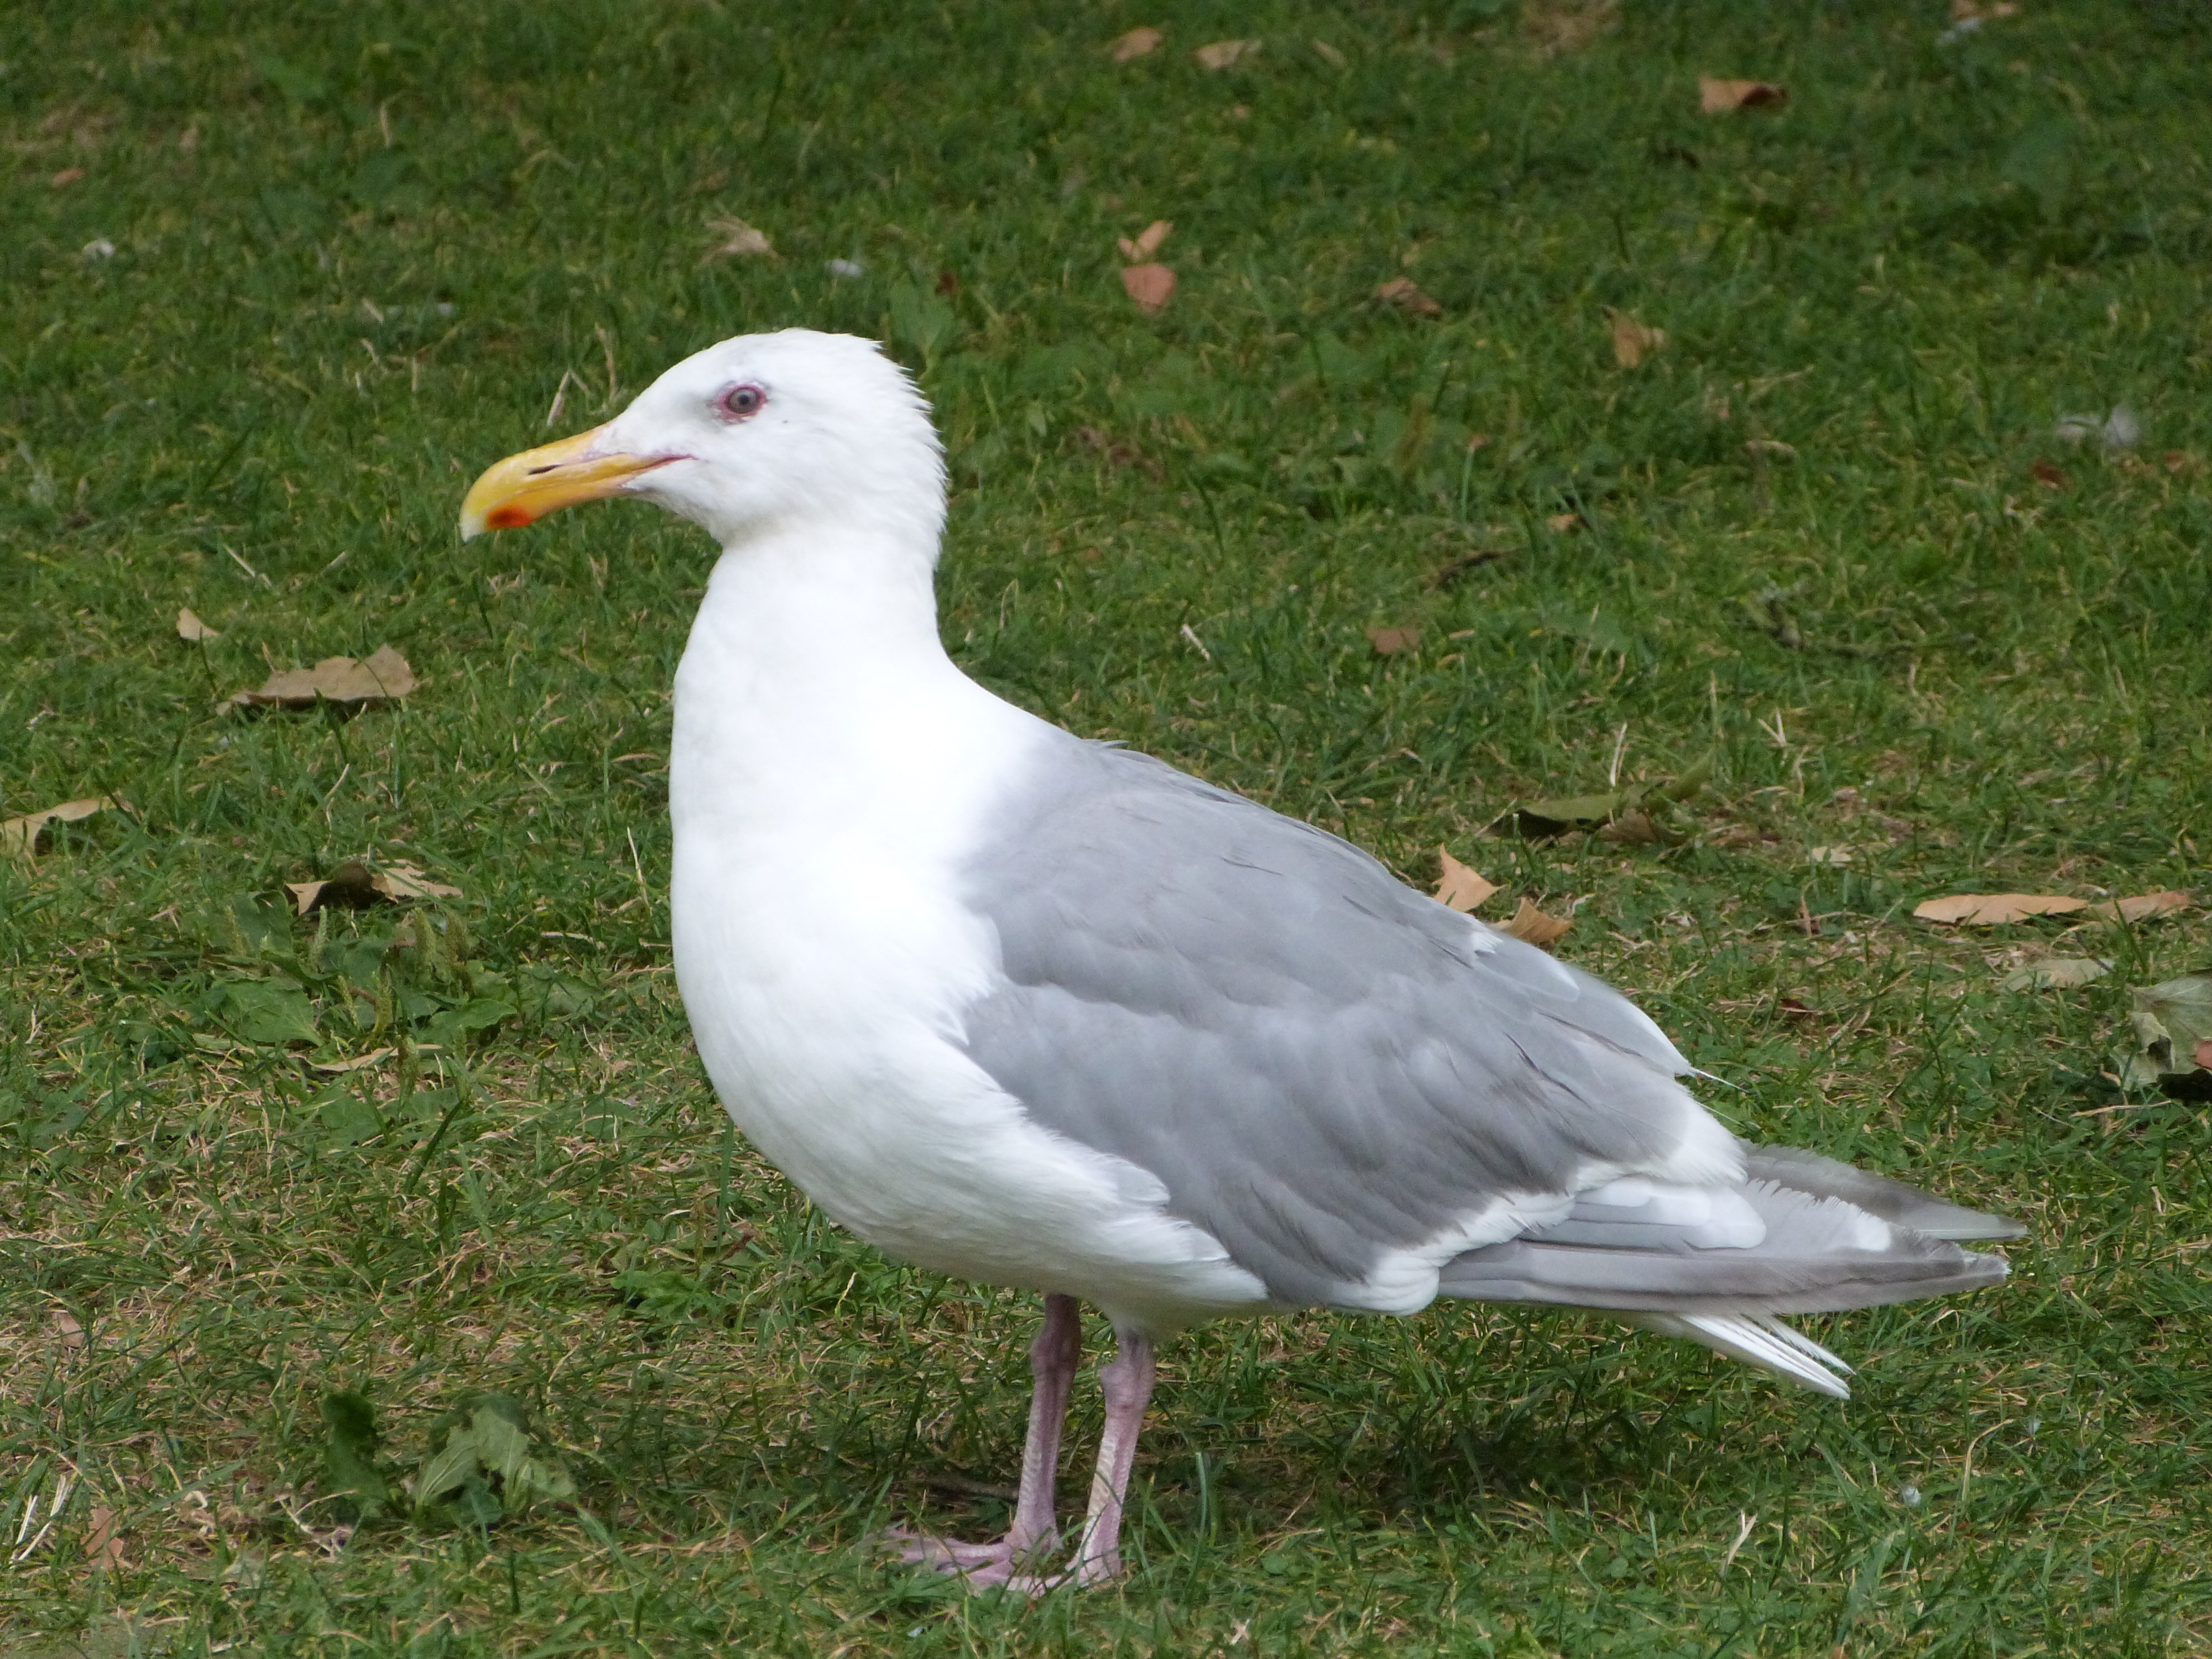
sea, nature, bird, wing, animal, seabird, seagull, wildlife, gull, beak, flight, vancouver, stanley park, aquatic, fauna, feathers, canada, wings, animals, seagulls, vertebrate, costa, ave, waterfowl, charadriiformes, european herring gull, great black backed gull